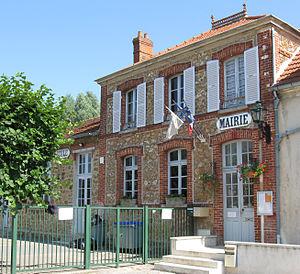
Mairie de Changis-sur-Marne (département de la Seine-et-Marne, région Île-de-France).
Changis-sur-Marne est une commune française située dans le département de Seine-et-Marne, en région Île-de-France.